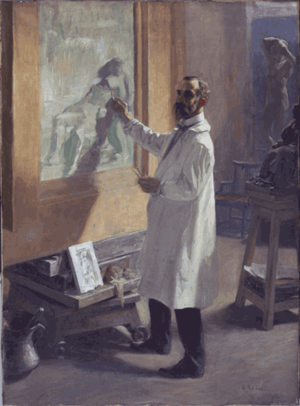
Sir William Goscombe John, né le 21 février 1860 à Cardiff et mort le 15 décembre 1952 à Londres, est un sculpteur gallois. Il est membre de la Royal Academy. Il a notamment eu pour élève Herbert Ward.